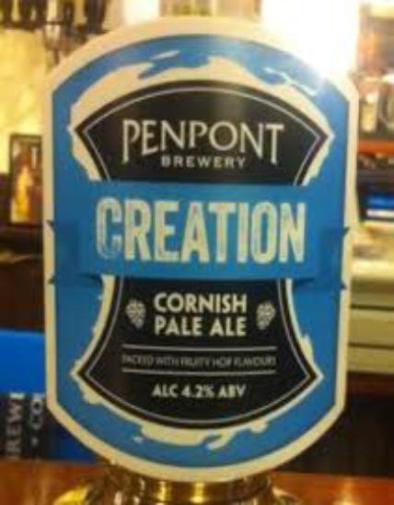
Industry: Food